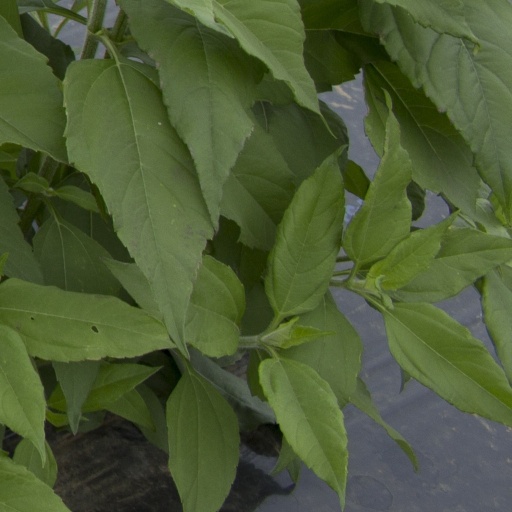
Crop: Jerusalem artichoke